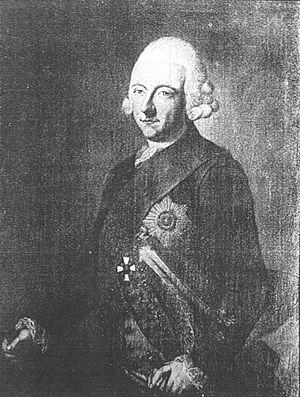
Le comte Philipp Karl von Wylich und Lottum est un maréchal prussien. Il s'illustra particulièrement aux Pays-Bas au cours de la guerre de succession d'Espagne.